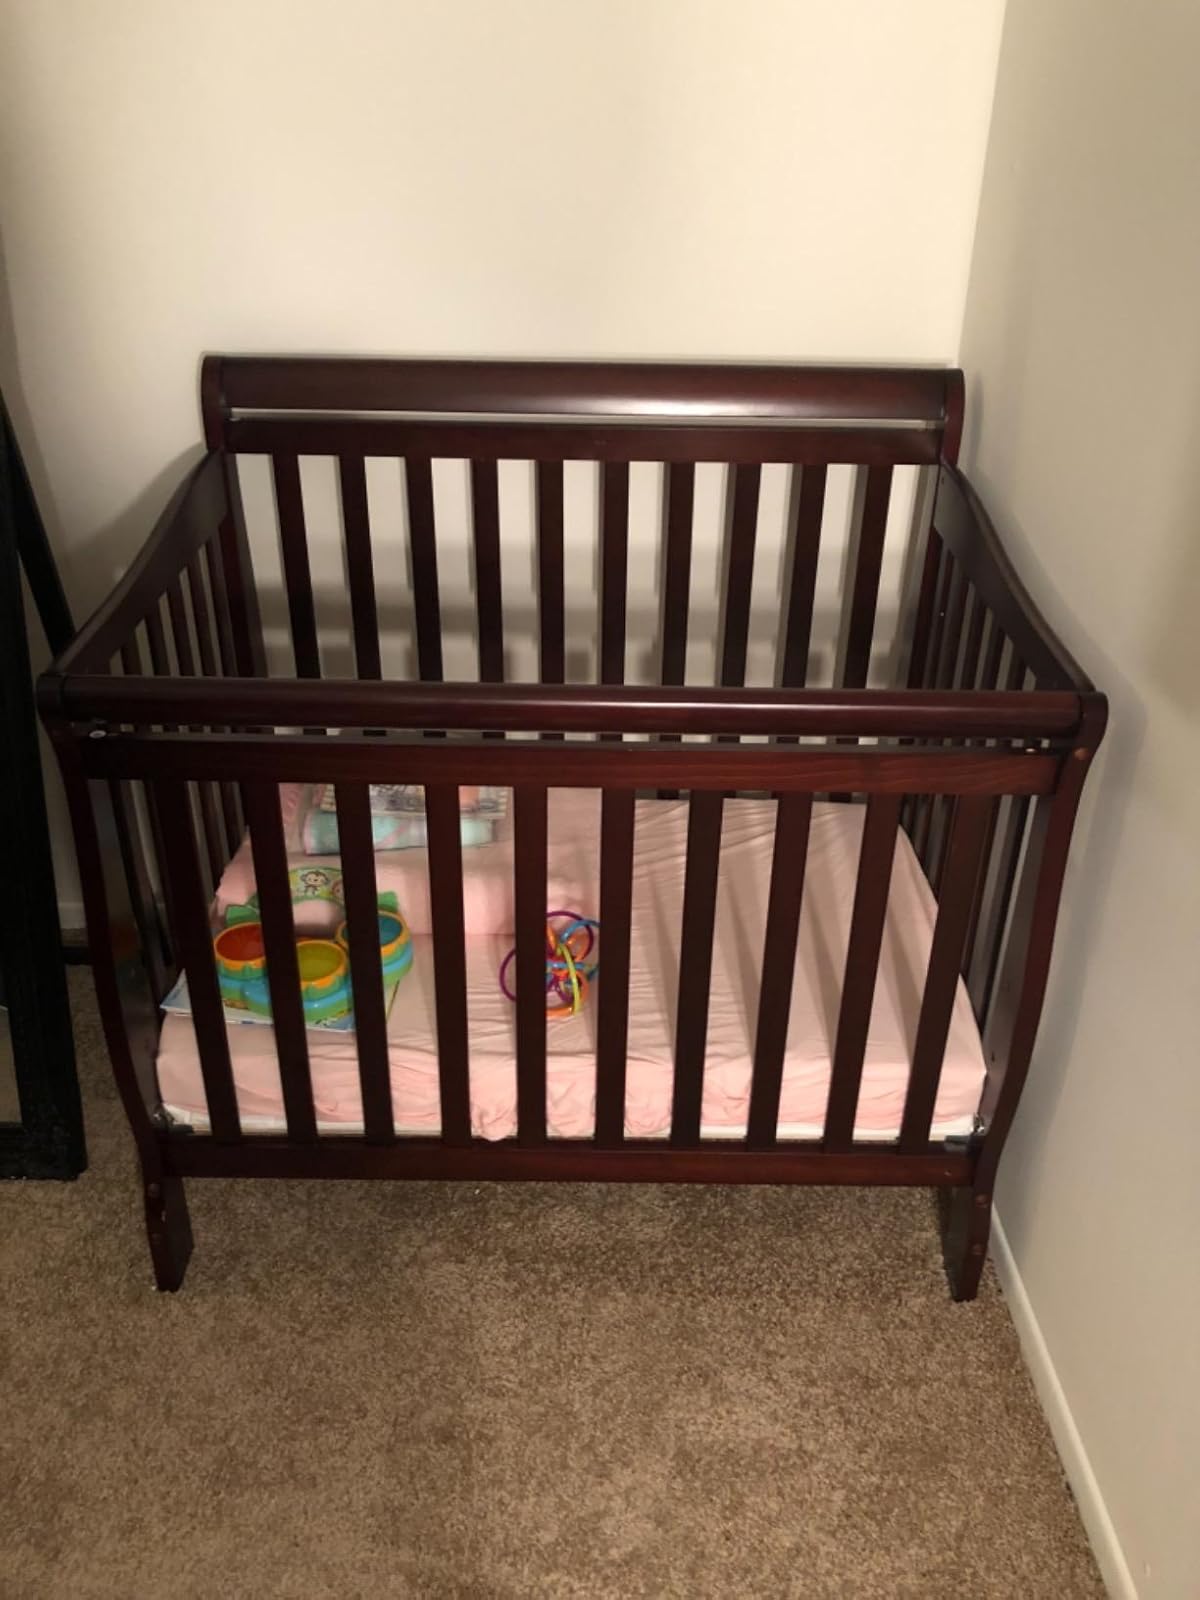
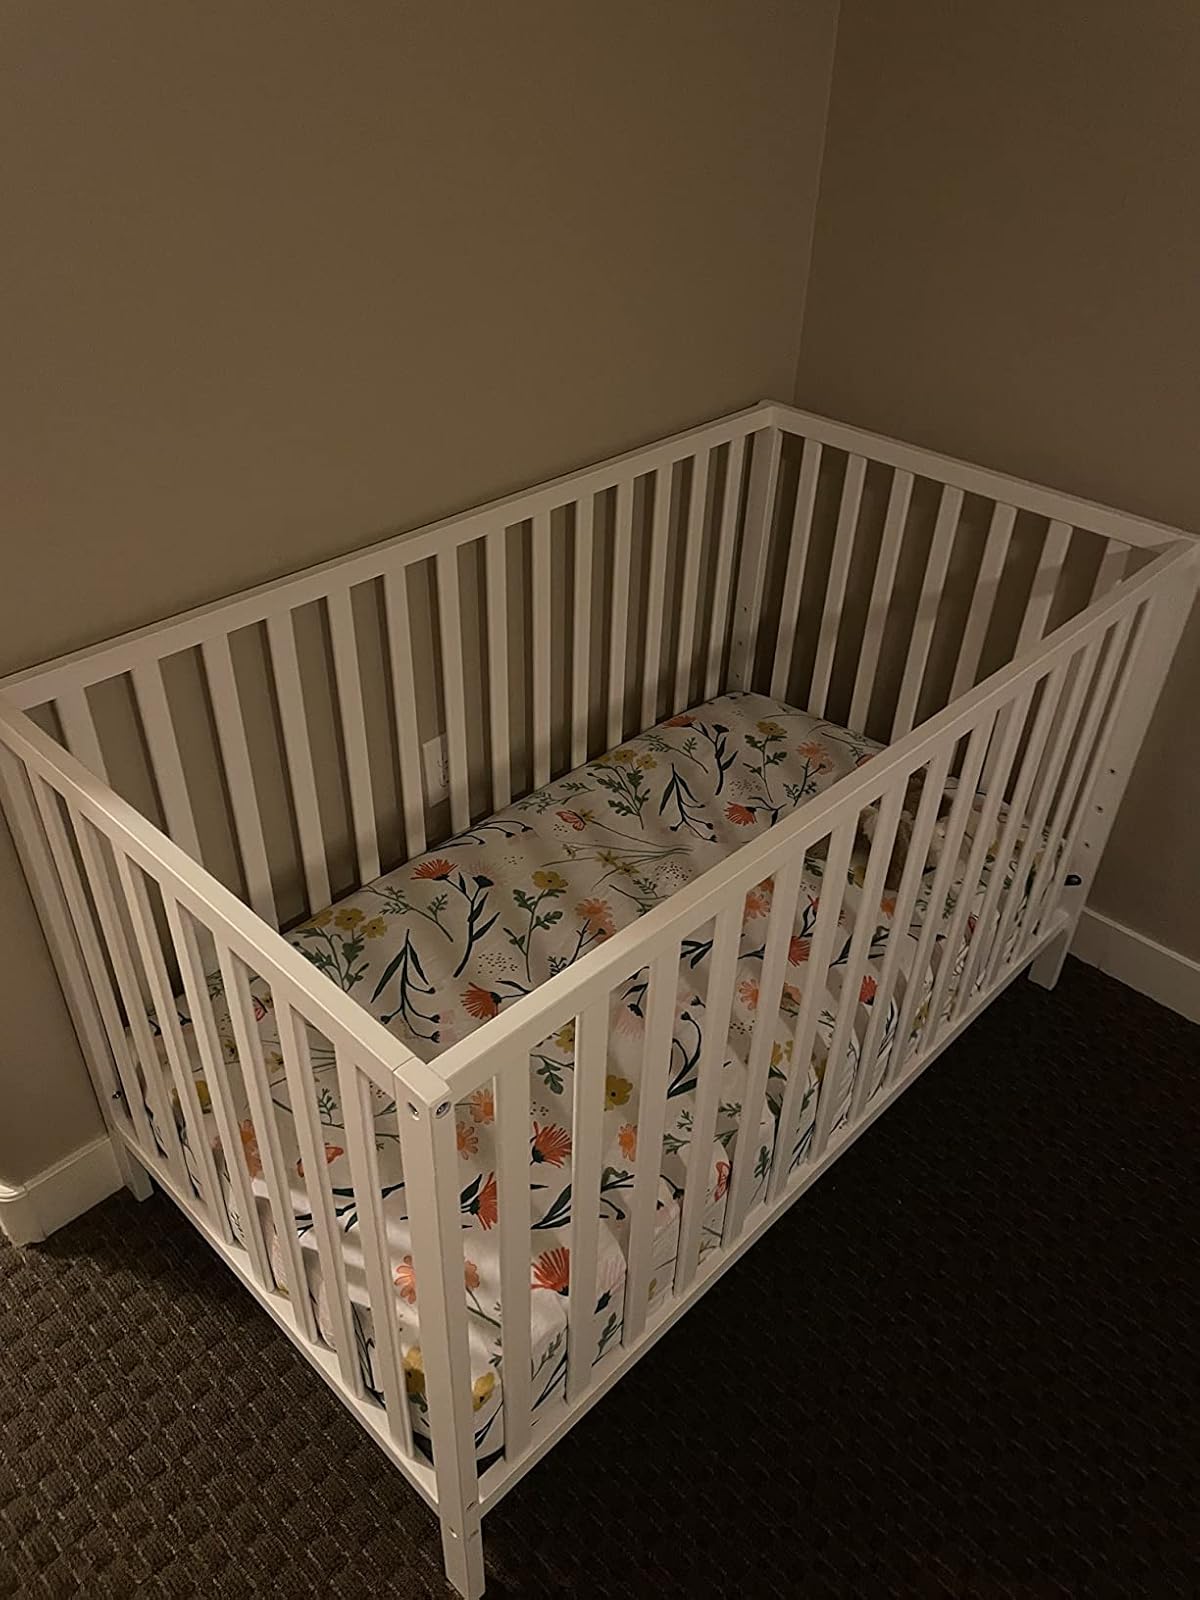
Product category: products_crib
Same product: no